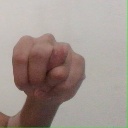
अक्षर: न